Guy Henry (equestrian)

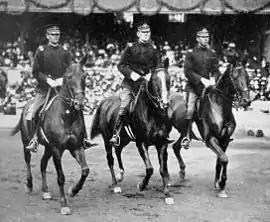
From left to right: Captain Guy Henry, Lieutenant John C. Montgomery, Lieutenant Ben Lear at the 1912 Summer Olympics.

Henry competed in all three Olympic equestrian disciplines – dressage, eventing, and show jumping – for the United States during his years in the army. His most distinguished Olympic results occurred at the 1912 Olympic Games in Stockholm, where he won the bronze medal in the team eventing competition, finished 11th in the individual event, 4th in the team jumping competition, and 13th in the individual dressage competition, riding Chiswell.